Augusta International Raceway

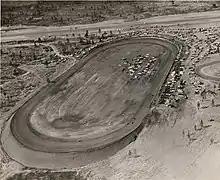
Augusta International Speedway 1/2 Mile Oval

The oval hosted NASCAR Grand National Series races from 1962 to 1969. During that time span they ran 12 races with eight different winners.